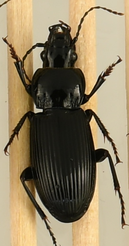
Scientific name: Pterostichus melanarius
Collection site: Steigerwaldt Land Services Site (STEI), plot STEI_002